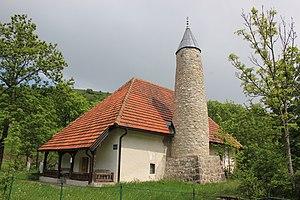
Cet article recense les monuments nationaux situés sur le territoire de la municipalité de Trnovo (canton de Sarajevo) en Bosnie-Herzégovine et dans la Fédération de Bosnie-et-Herzégovine. La liste établie par la Commission pour la protection des monuments nationaux compte 7 monuments nationaux inscrits sur la liste principale et 2 monuments inscrits sur une liste provisoire.
La mosquée d'Umoljani est située en Bosnie-Herzégovine, sur le territoire du village d'Umoljani et dans la municipalité de Trnovo. Elle a été construite au XXᵉ siècle et est inscrite sur la liste des monuments nationaux de Bosnie-Herzégovine.
Umoljani est un village de Bosnie-Herzégovine. Il est situé dans la municipalité de Trnovo, dans le canton de Sarajevo et dans la Fédération de Bosnie-et-Herzégovine. Selon les premiers résultats du recensement bosnien de 2013, il compte 43 habitants.